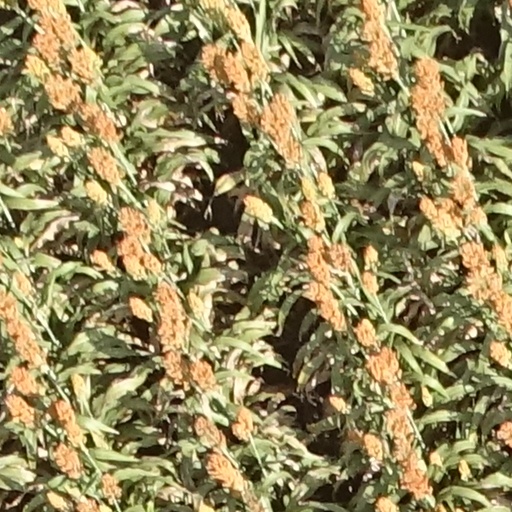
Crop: sorghum